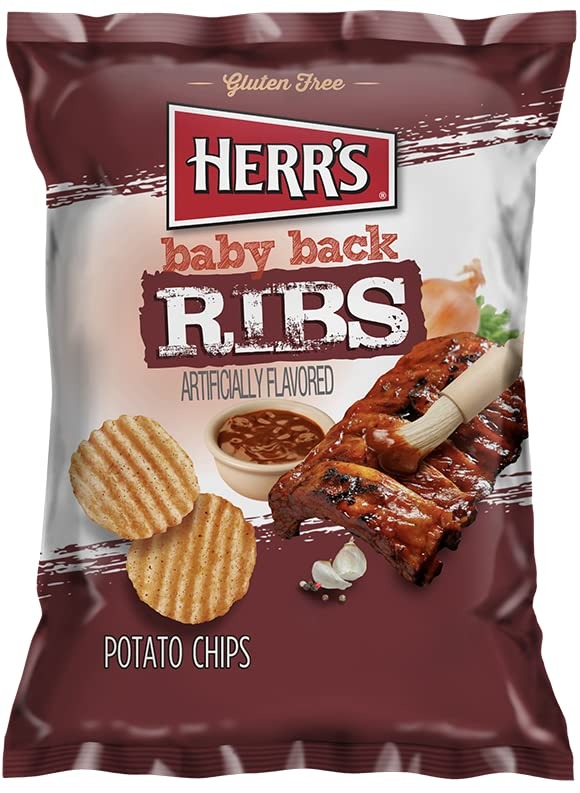
Item Name: Herr's - Baby Back Ribs Potato Chips, Pack of 12 1Oz
Value: 12.0
Unit: Ounce

Price: 15.98